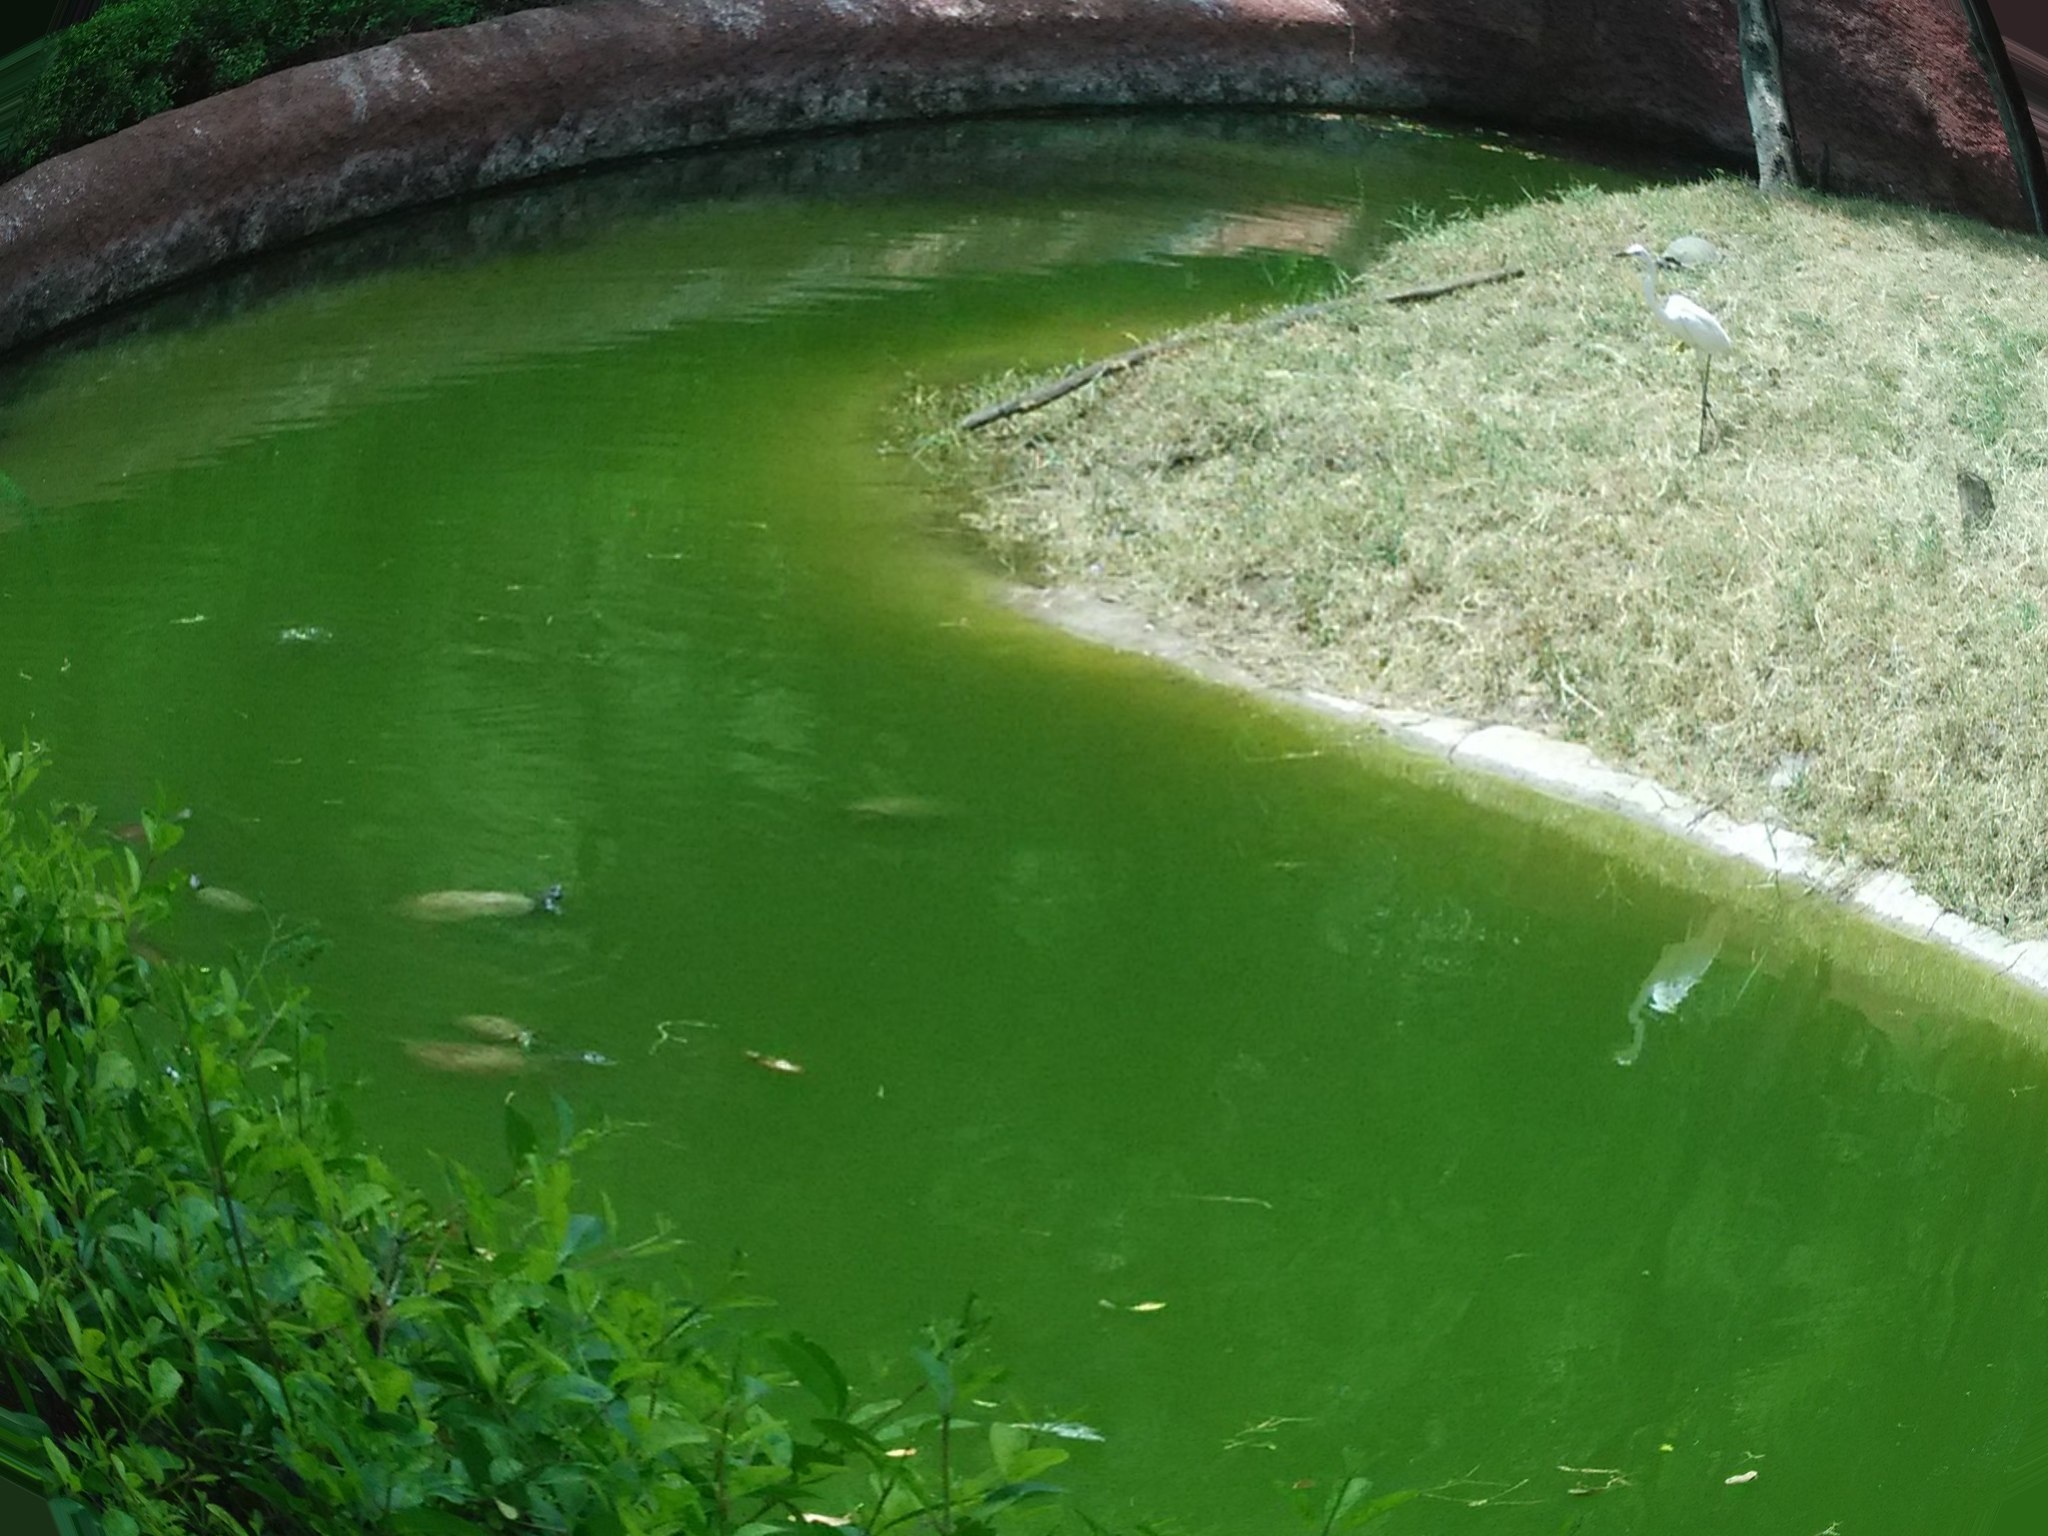
water, grass, lawn, leaf, pond, green, algae, fish pond